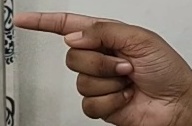
ASL sign: G